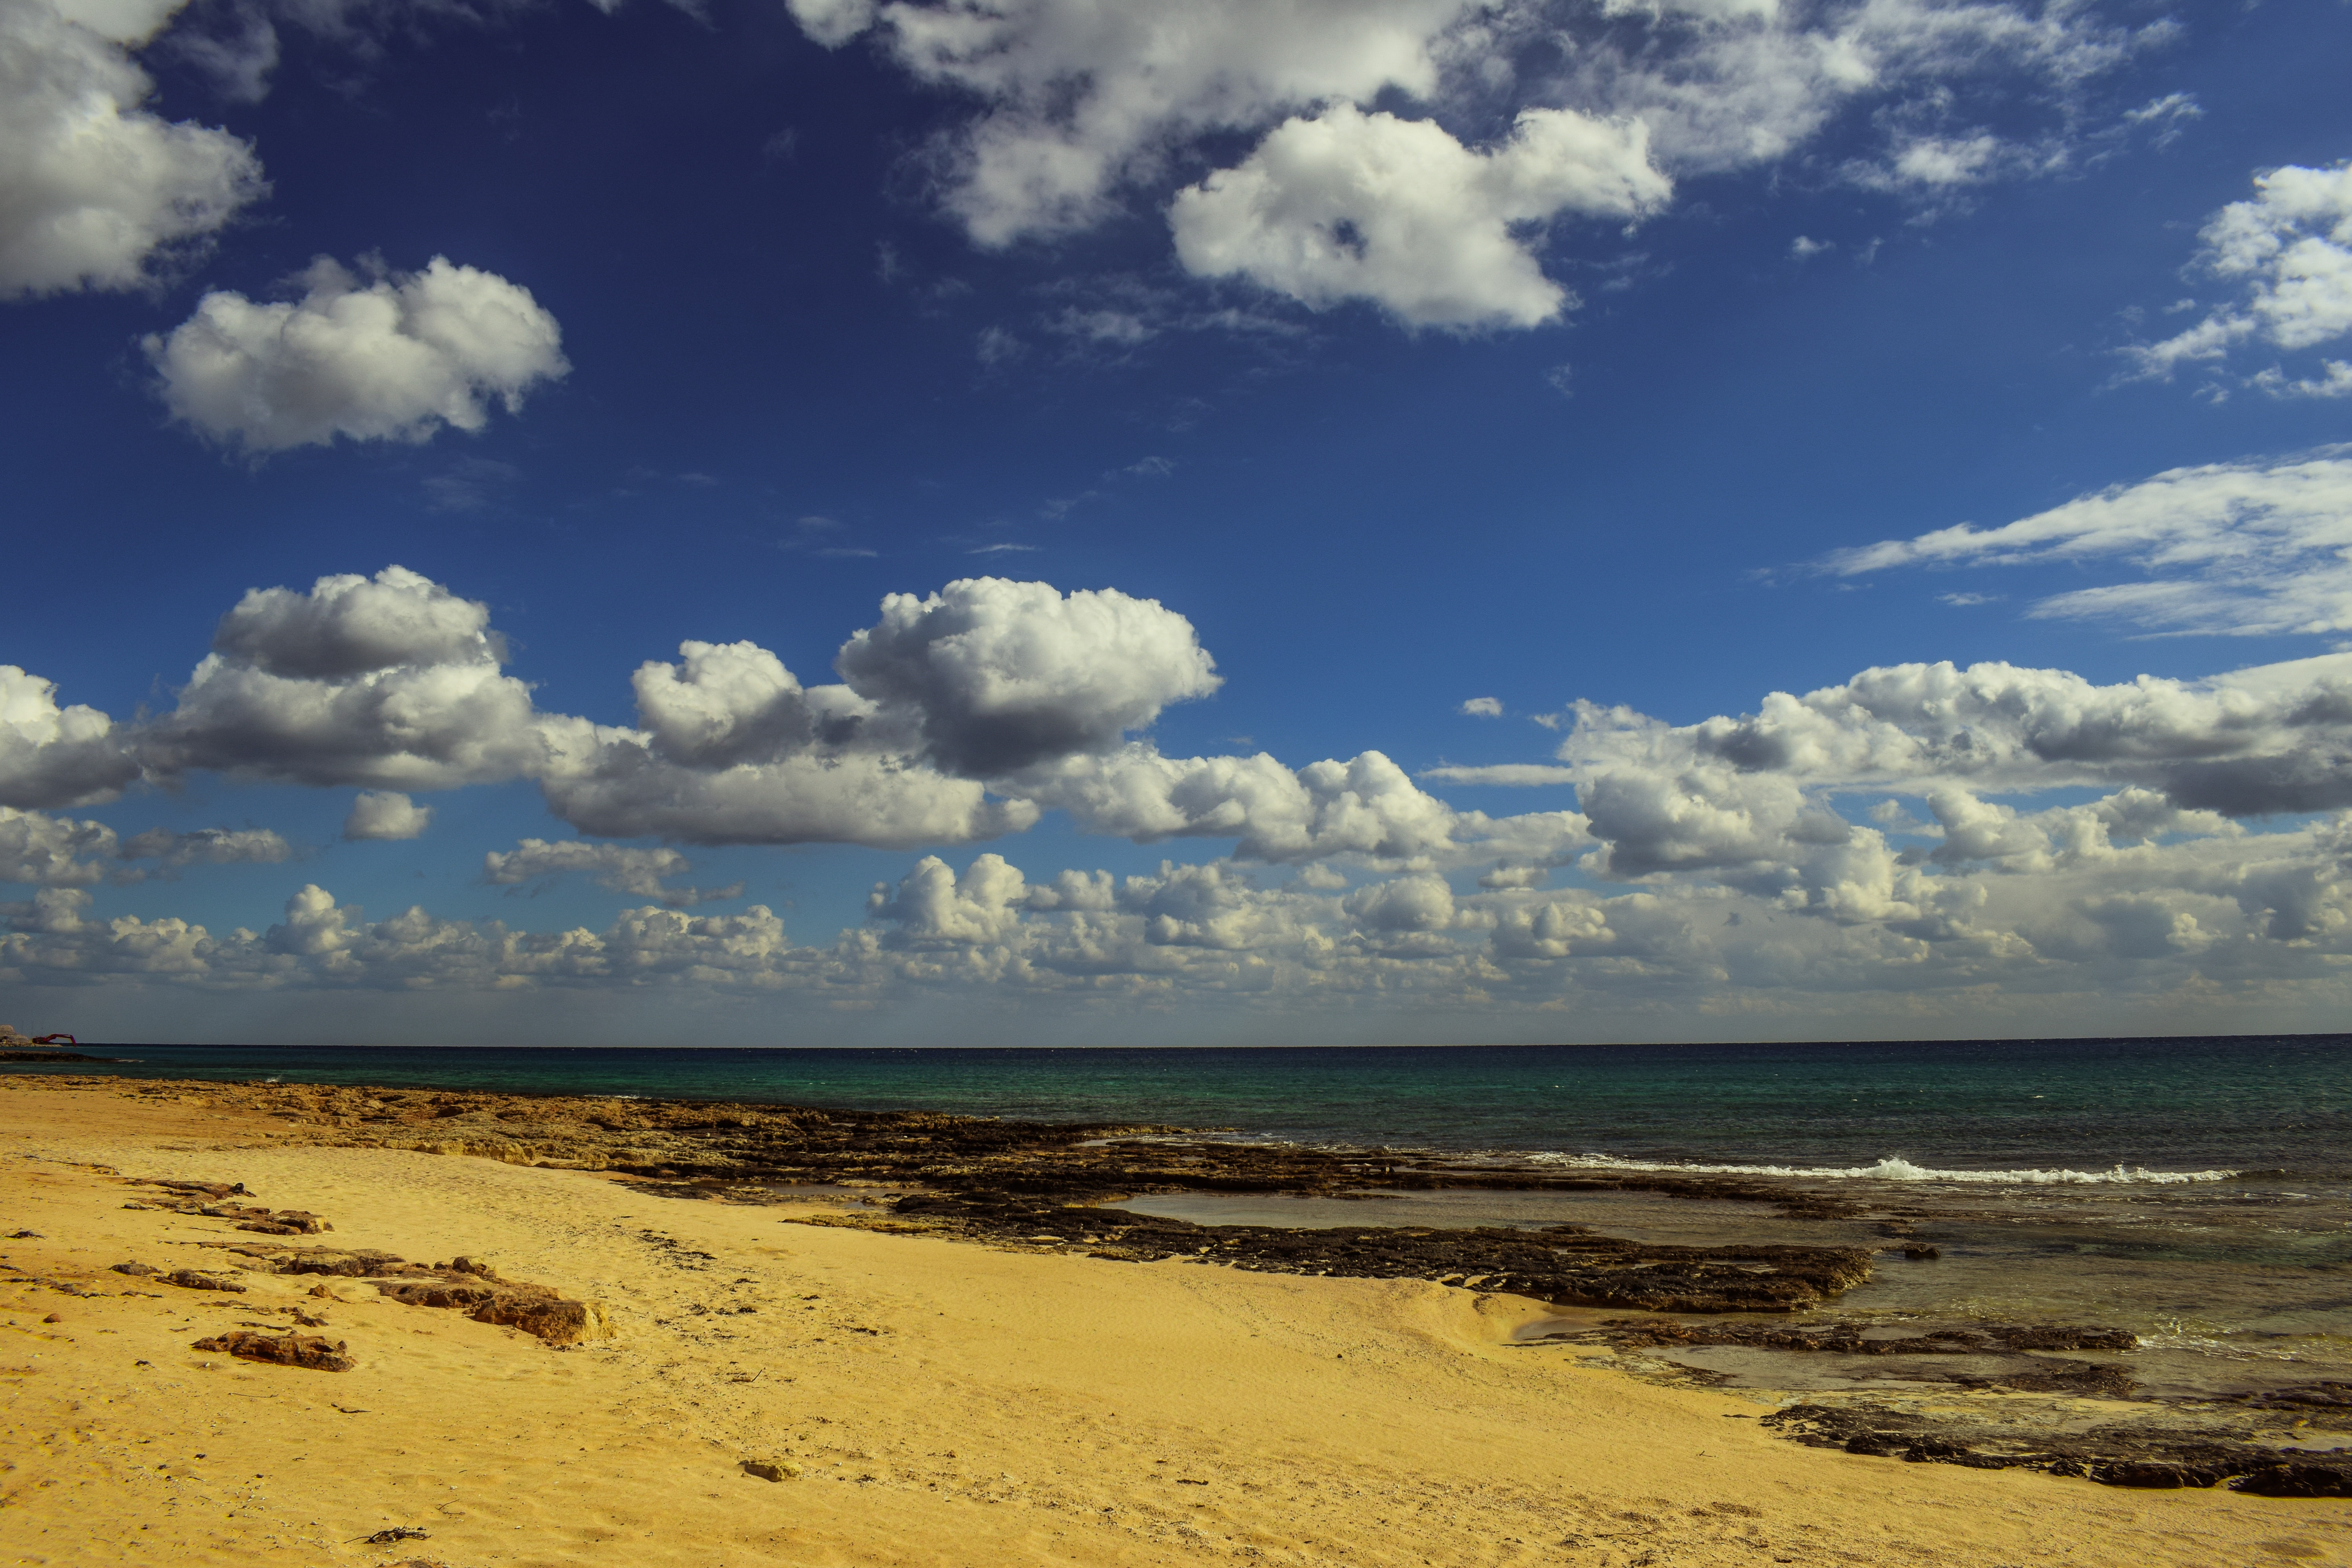
beach, landscape, sea, coast, sand, ocean, horizon, winter, cloud, sky, sunlight, shore, wave, mediterranean, scenery, bay, empty, material, body of water, clouds, habitat, cyprus, meteorological phenomenon, natural environment, wind wave, ayia thekla